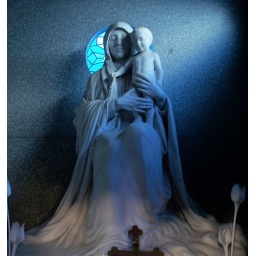
A statue illuminated by light entering through the stained glass window of a mausoleum, Recoleta Cemetery, Buenos Aires, Argentina.